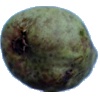
Label: pear_stone